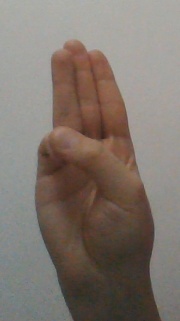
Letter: thaa